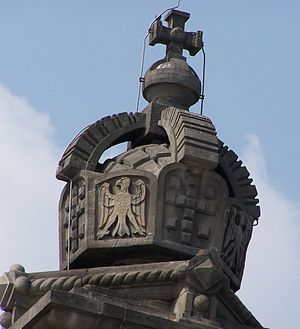
Rigsdagsbygningen i Berlin / Galleri
Rigsdagsbygningen i Berlin var sæde for Rigsdagen i det tyske kejserrige fra 1894 til 1919 og herefter for Weimarrepublikkens Rigsdag og Nazi-Tysklands rigsdag frem til slutningen af 2. verdenskrig. Efter den tyske genforening blev Forbundsdagen i 1999 flyttet fra Bonn til Rigsdagsbygningen i Berlin.